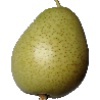
Label: Pear 1